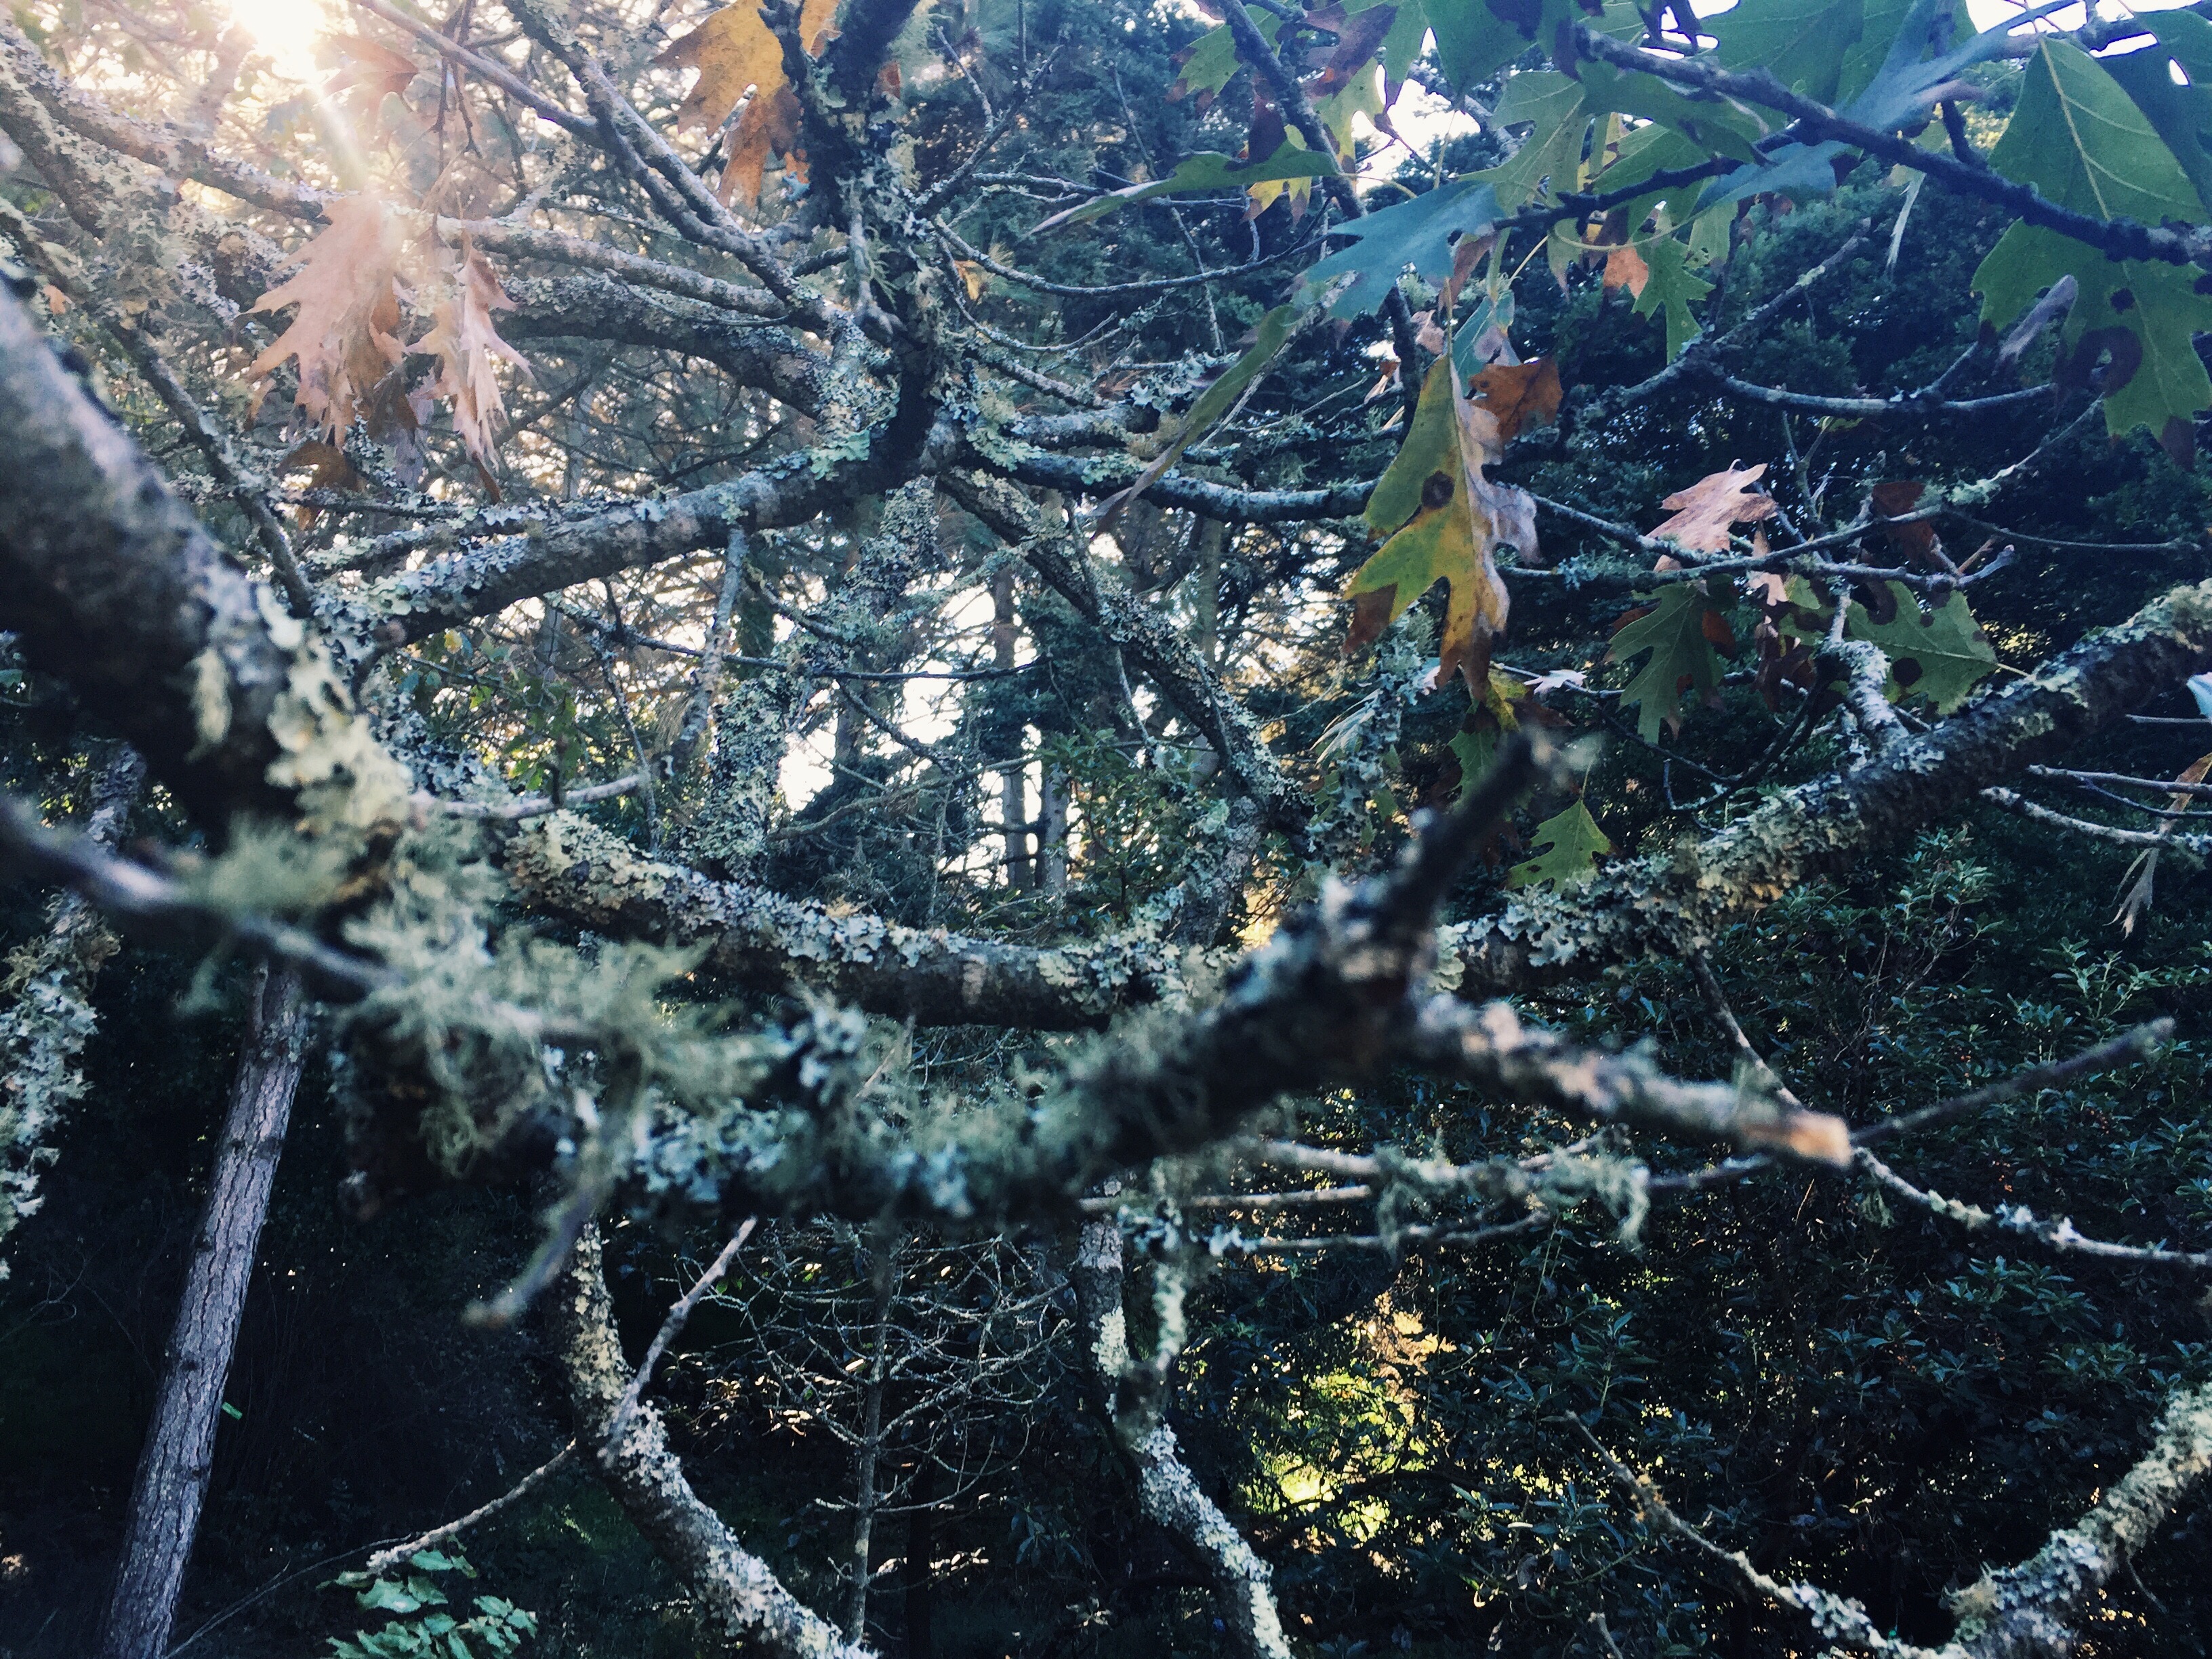
tree, forest, branch, plant, leaf, flower, spruce, woodland, woody plant, land plant